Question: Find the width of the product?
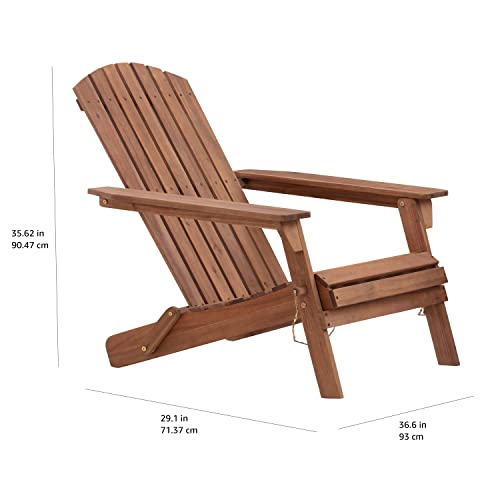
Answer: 36.6 inch